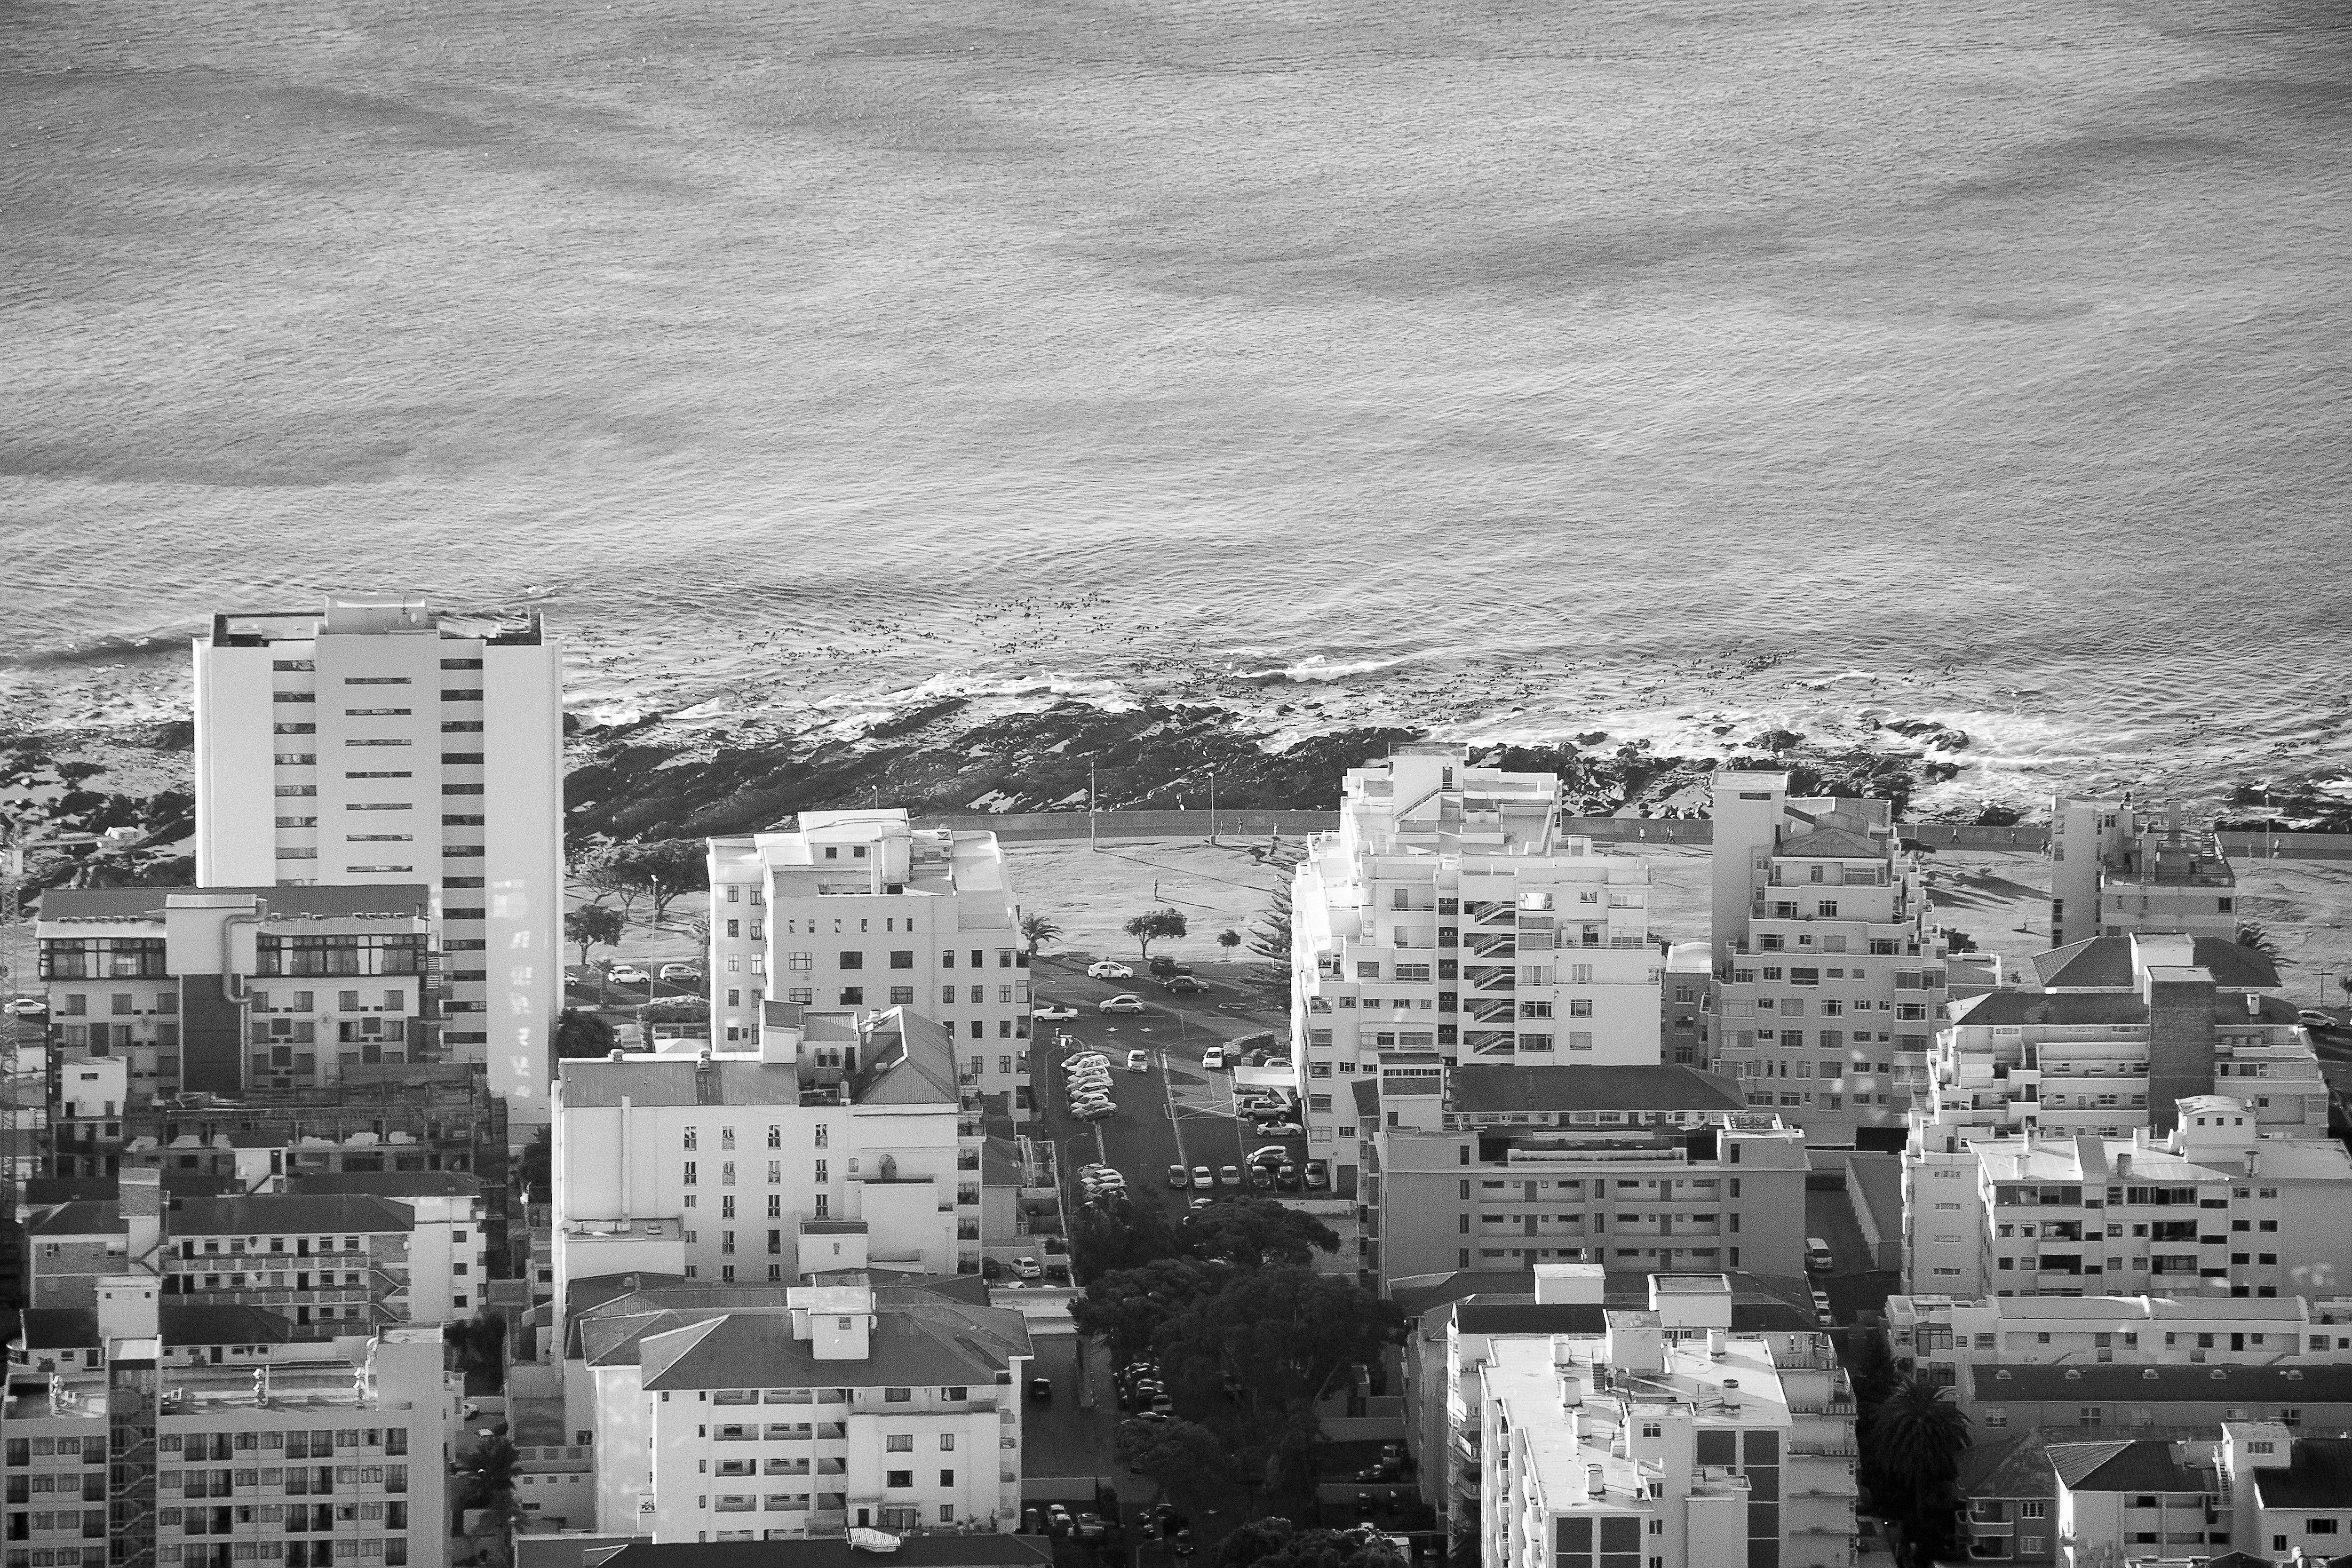
horizon, black and white, skyline, photography, city, skyscraper, cityscape, suburb, haze, monochrome, tower block, metropolis, aerial photography, urban area, monochrome photography, residential area, atmospheric phenomenon, human settlement, metropolitan area